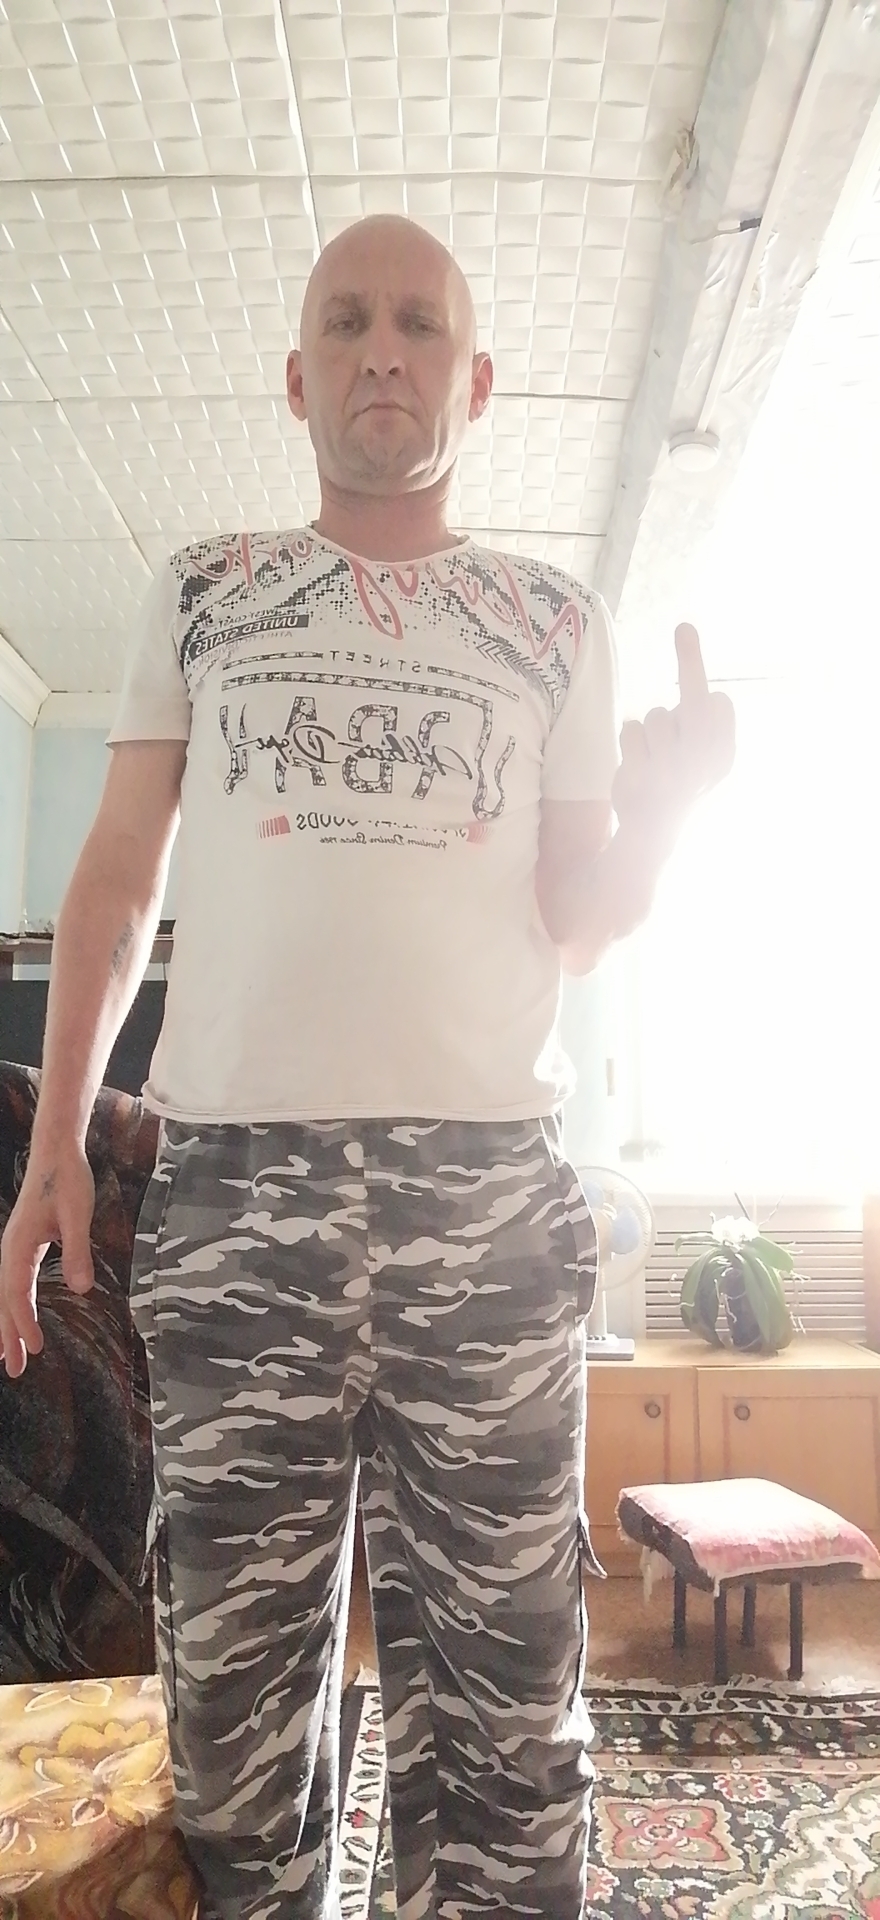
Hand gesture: middle_finger